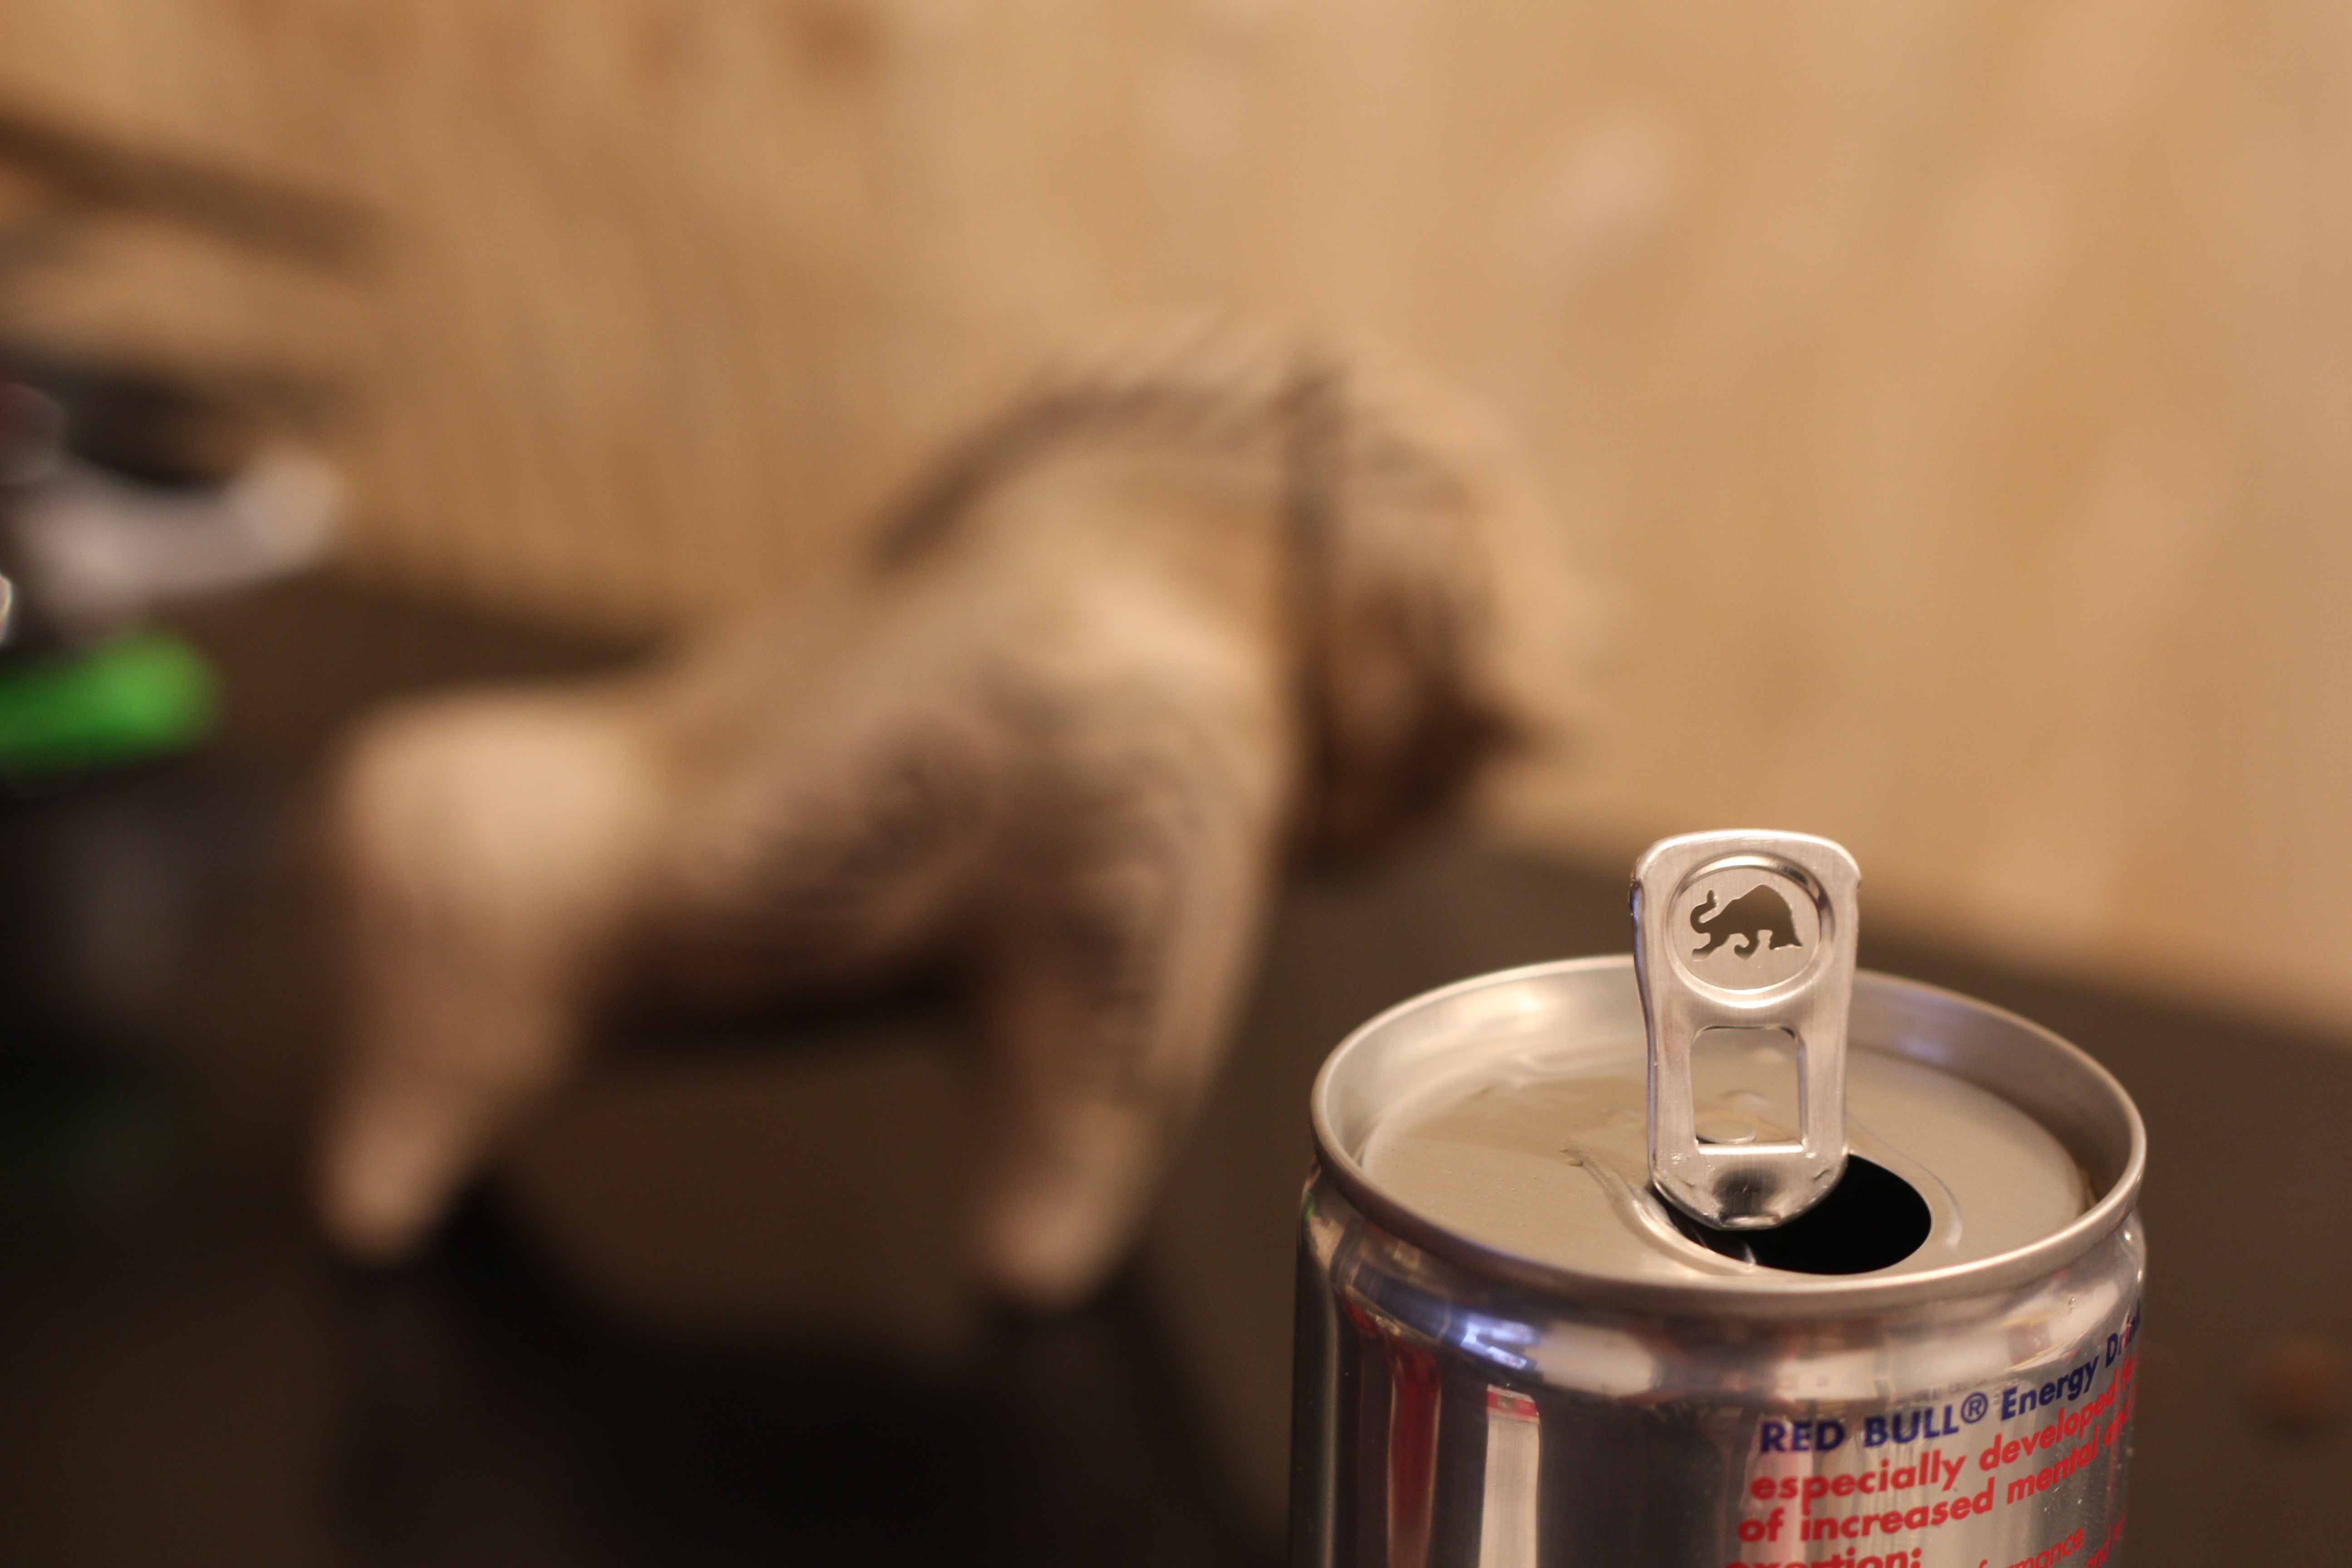
hand, drink, close up, can, strength, flavor, energy drink, red bull